Key Largo

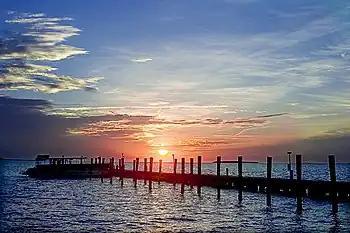
December sunset, Key Largo

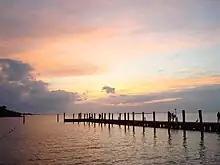
Sunset, Key Largo

Key Largo is an island in the upper Florida Keys archipelago and is the largest section of the keys, at long. It is one of the northernmost of the Florida Keys in Monroe County, and the northernmost of the keys connected by U.S. Highway 1 (the Overseas Highway). Three census-designated places (CDPs) are on the island of Key Largo: North Key Largo (near the Card Sound Bridge), Key Largo (roughly from the island's southernmost point) and Tavernier (at the island's south end). As of 2010, these three CDPs have a combined population of 13,850. None of Key Largo is an incorporated municipality; it is governed, at the local level, by Monroe County.